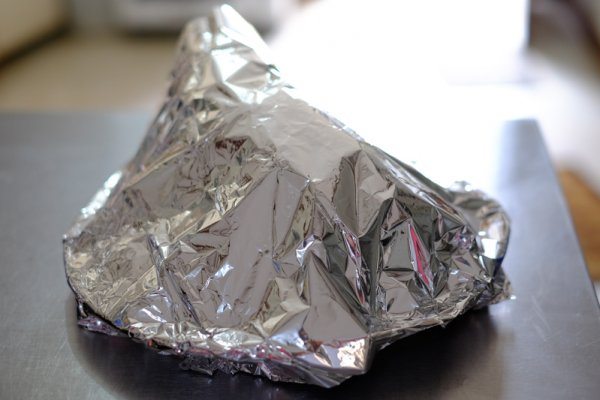
Waste category: metal